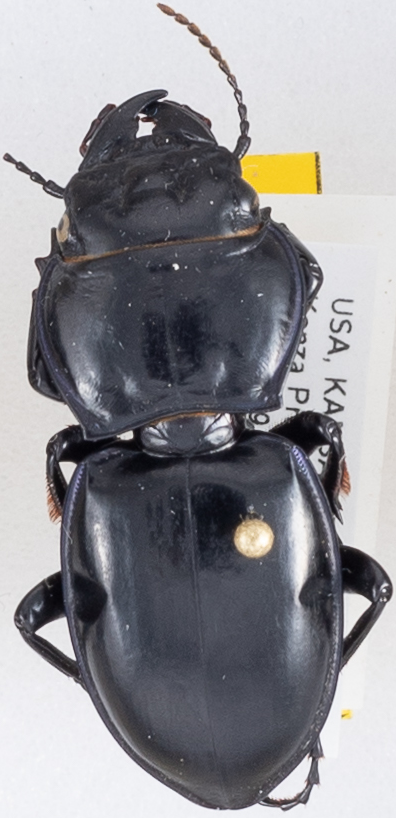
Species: Pasimachus californicus
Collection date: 2018-06-04
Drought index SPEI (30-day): -1.69
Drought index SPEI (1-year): -1.28
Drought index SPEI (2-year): -0.71